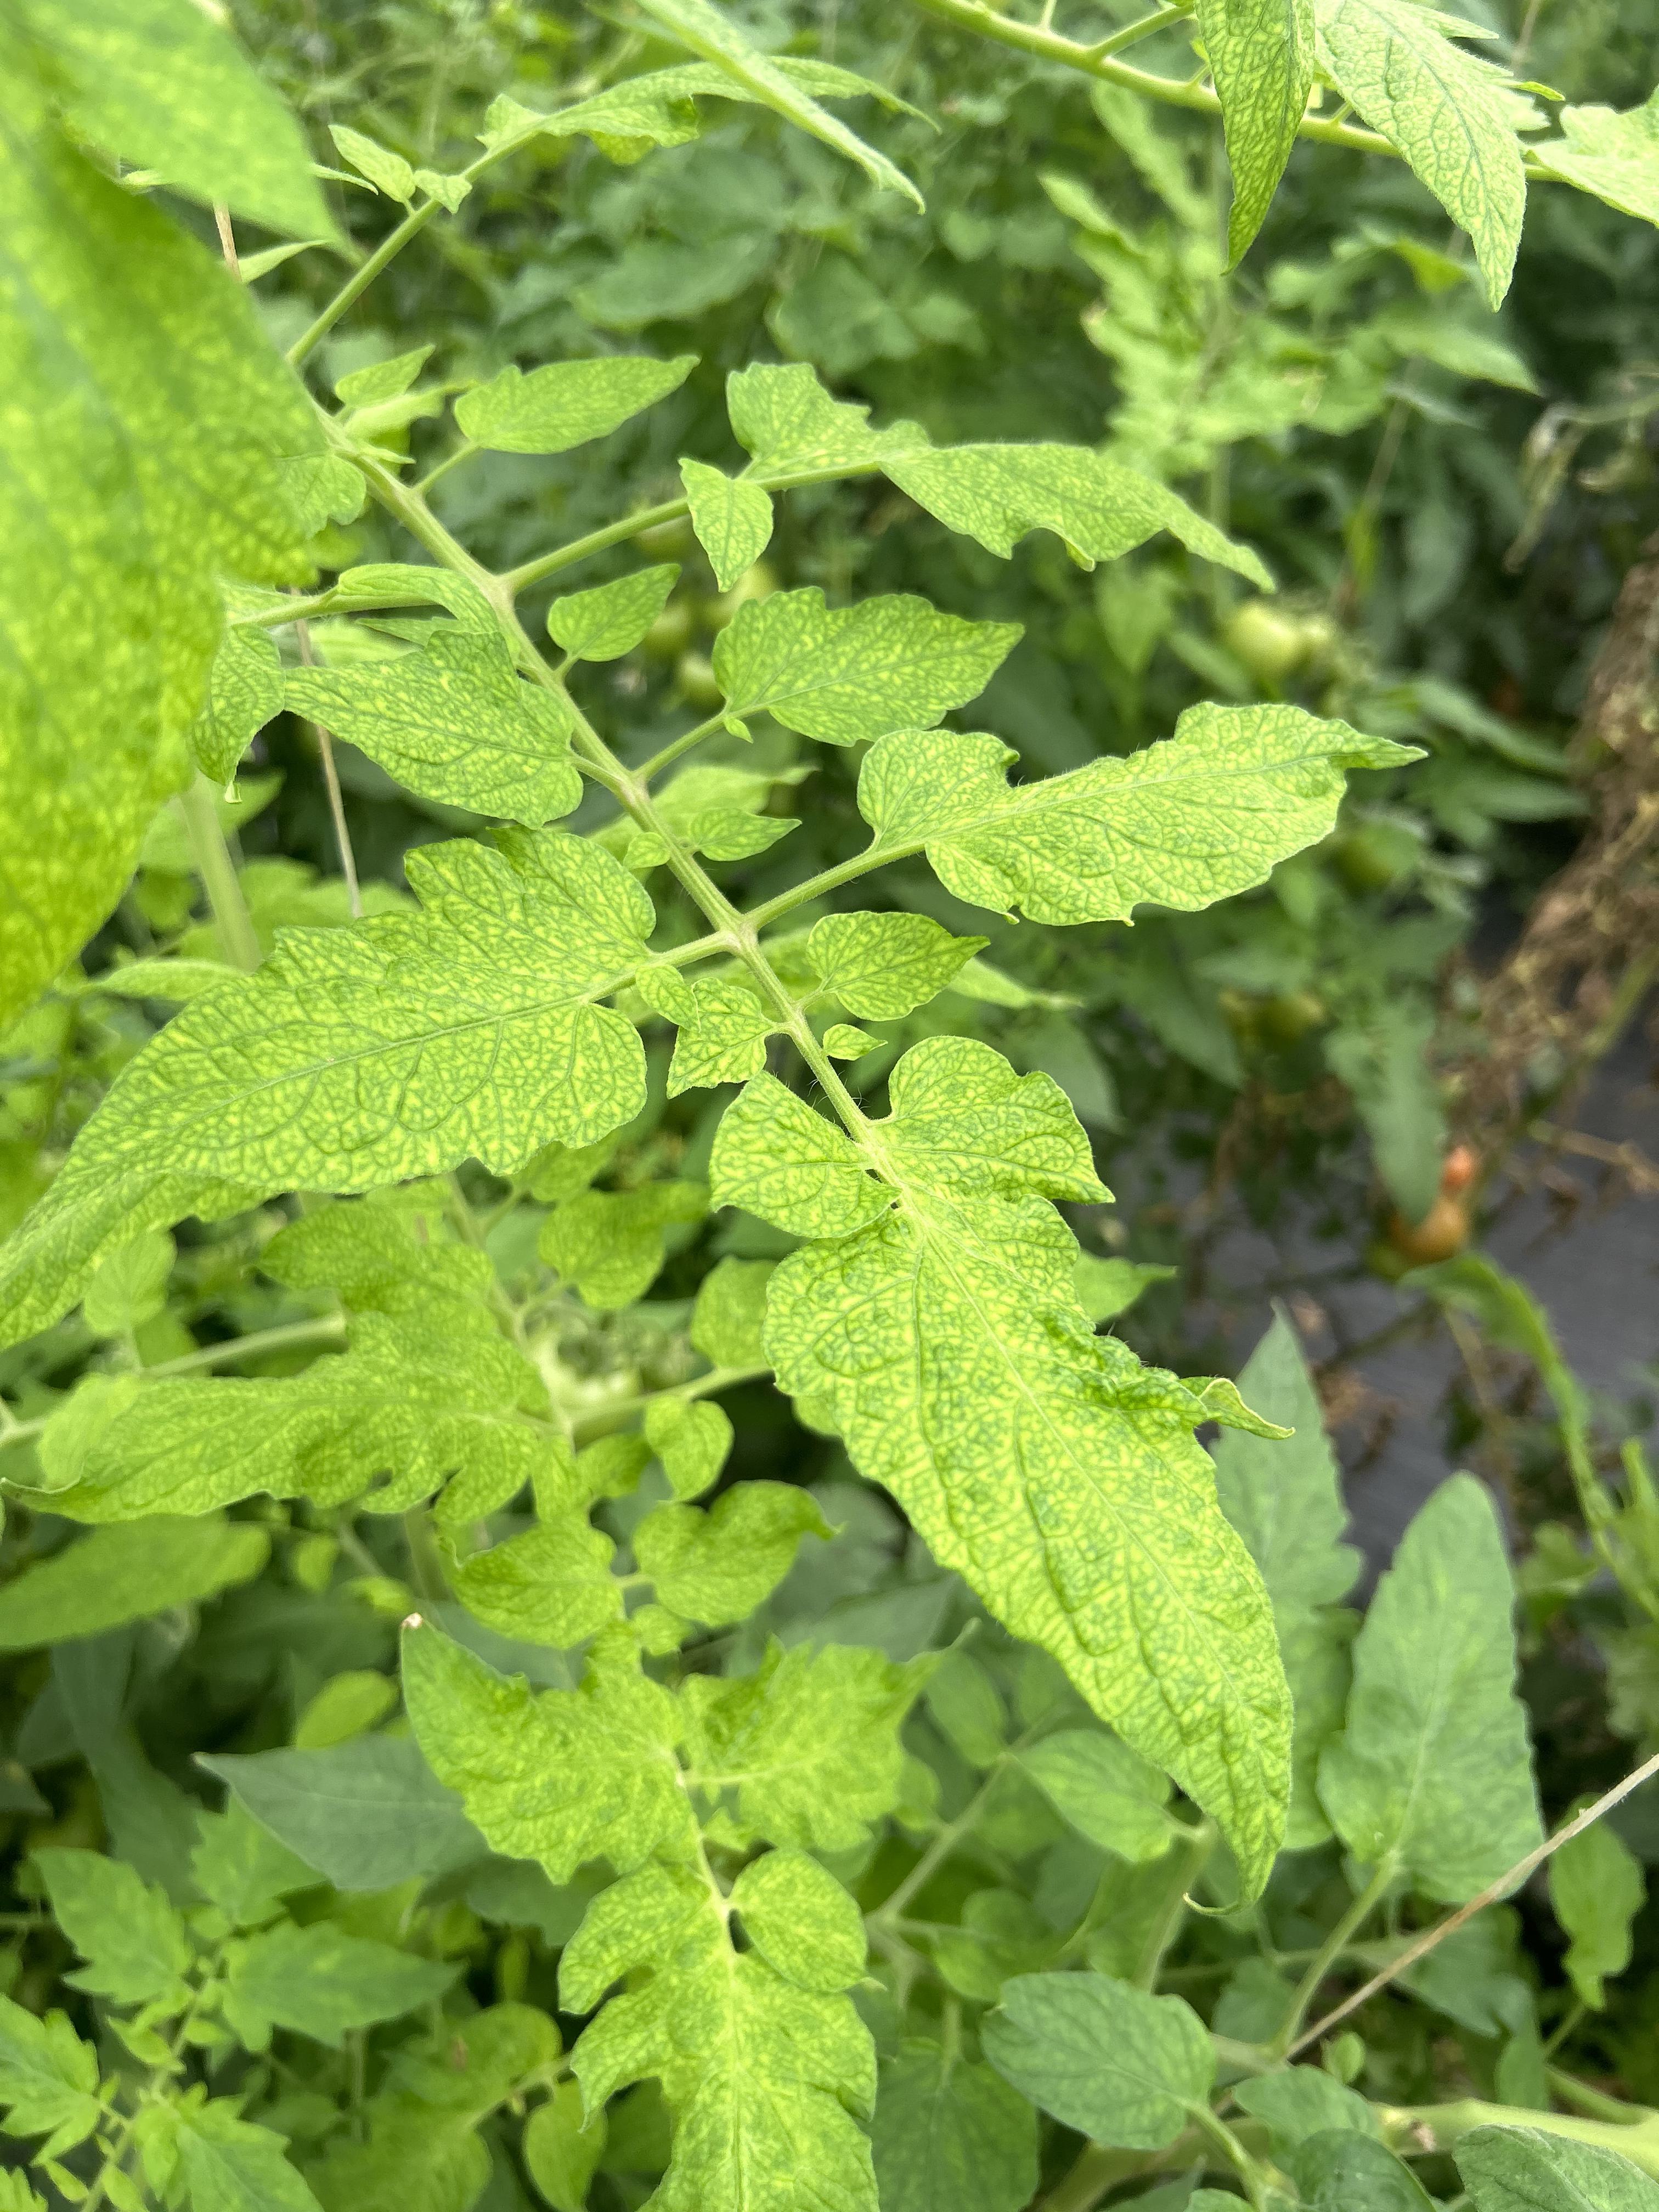
Disease: Viral